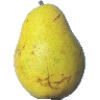
Label: pear_monster